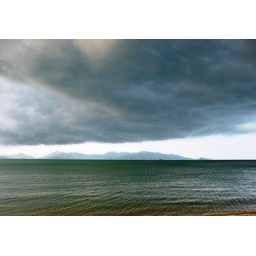
View from Moonhut Beach at dusk. I found the clouds over the ocean to be comforting.